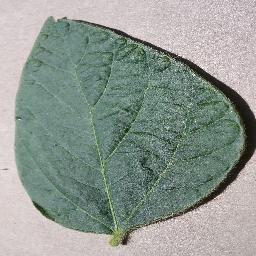
Label: Soybean___healthy